What Remains (TV series)

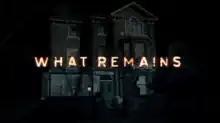

What Remains is a British television drama series that was first broadcast on BBC One on 25 August 2013. The last episode was broadcast on 15 September 2013. It was written by Tony Basgallop and directed by Coky Giedroyc.